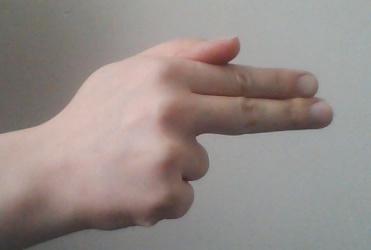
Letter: ghain